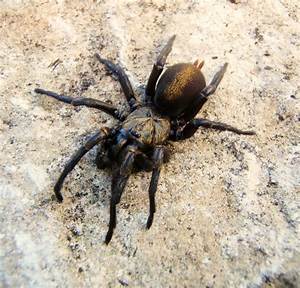
Label: ragno